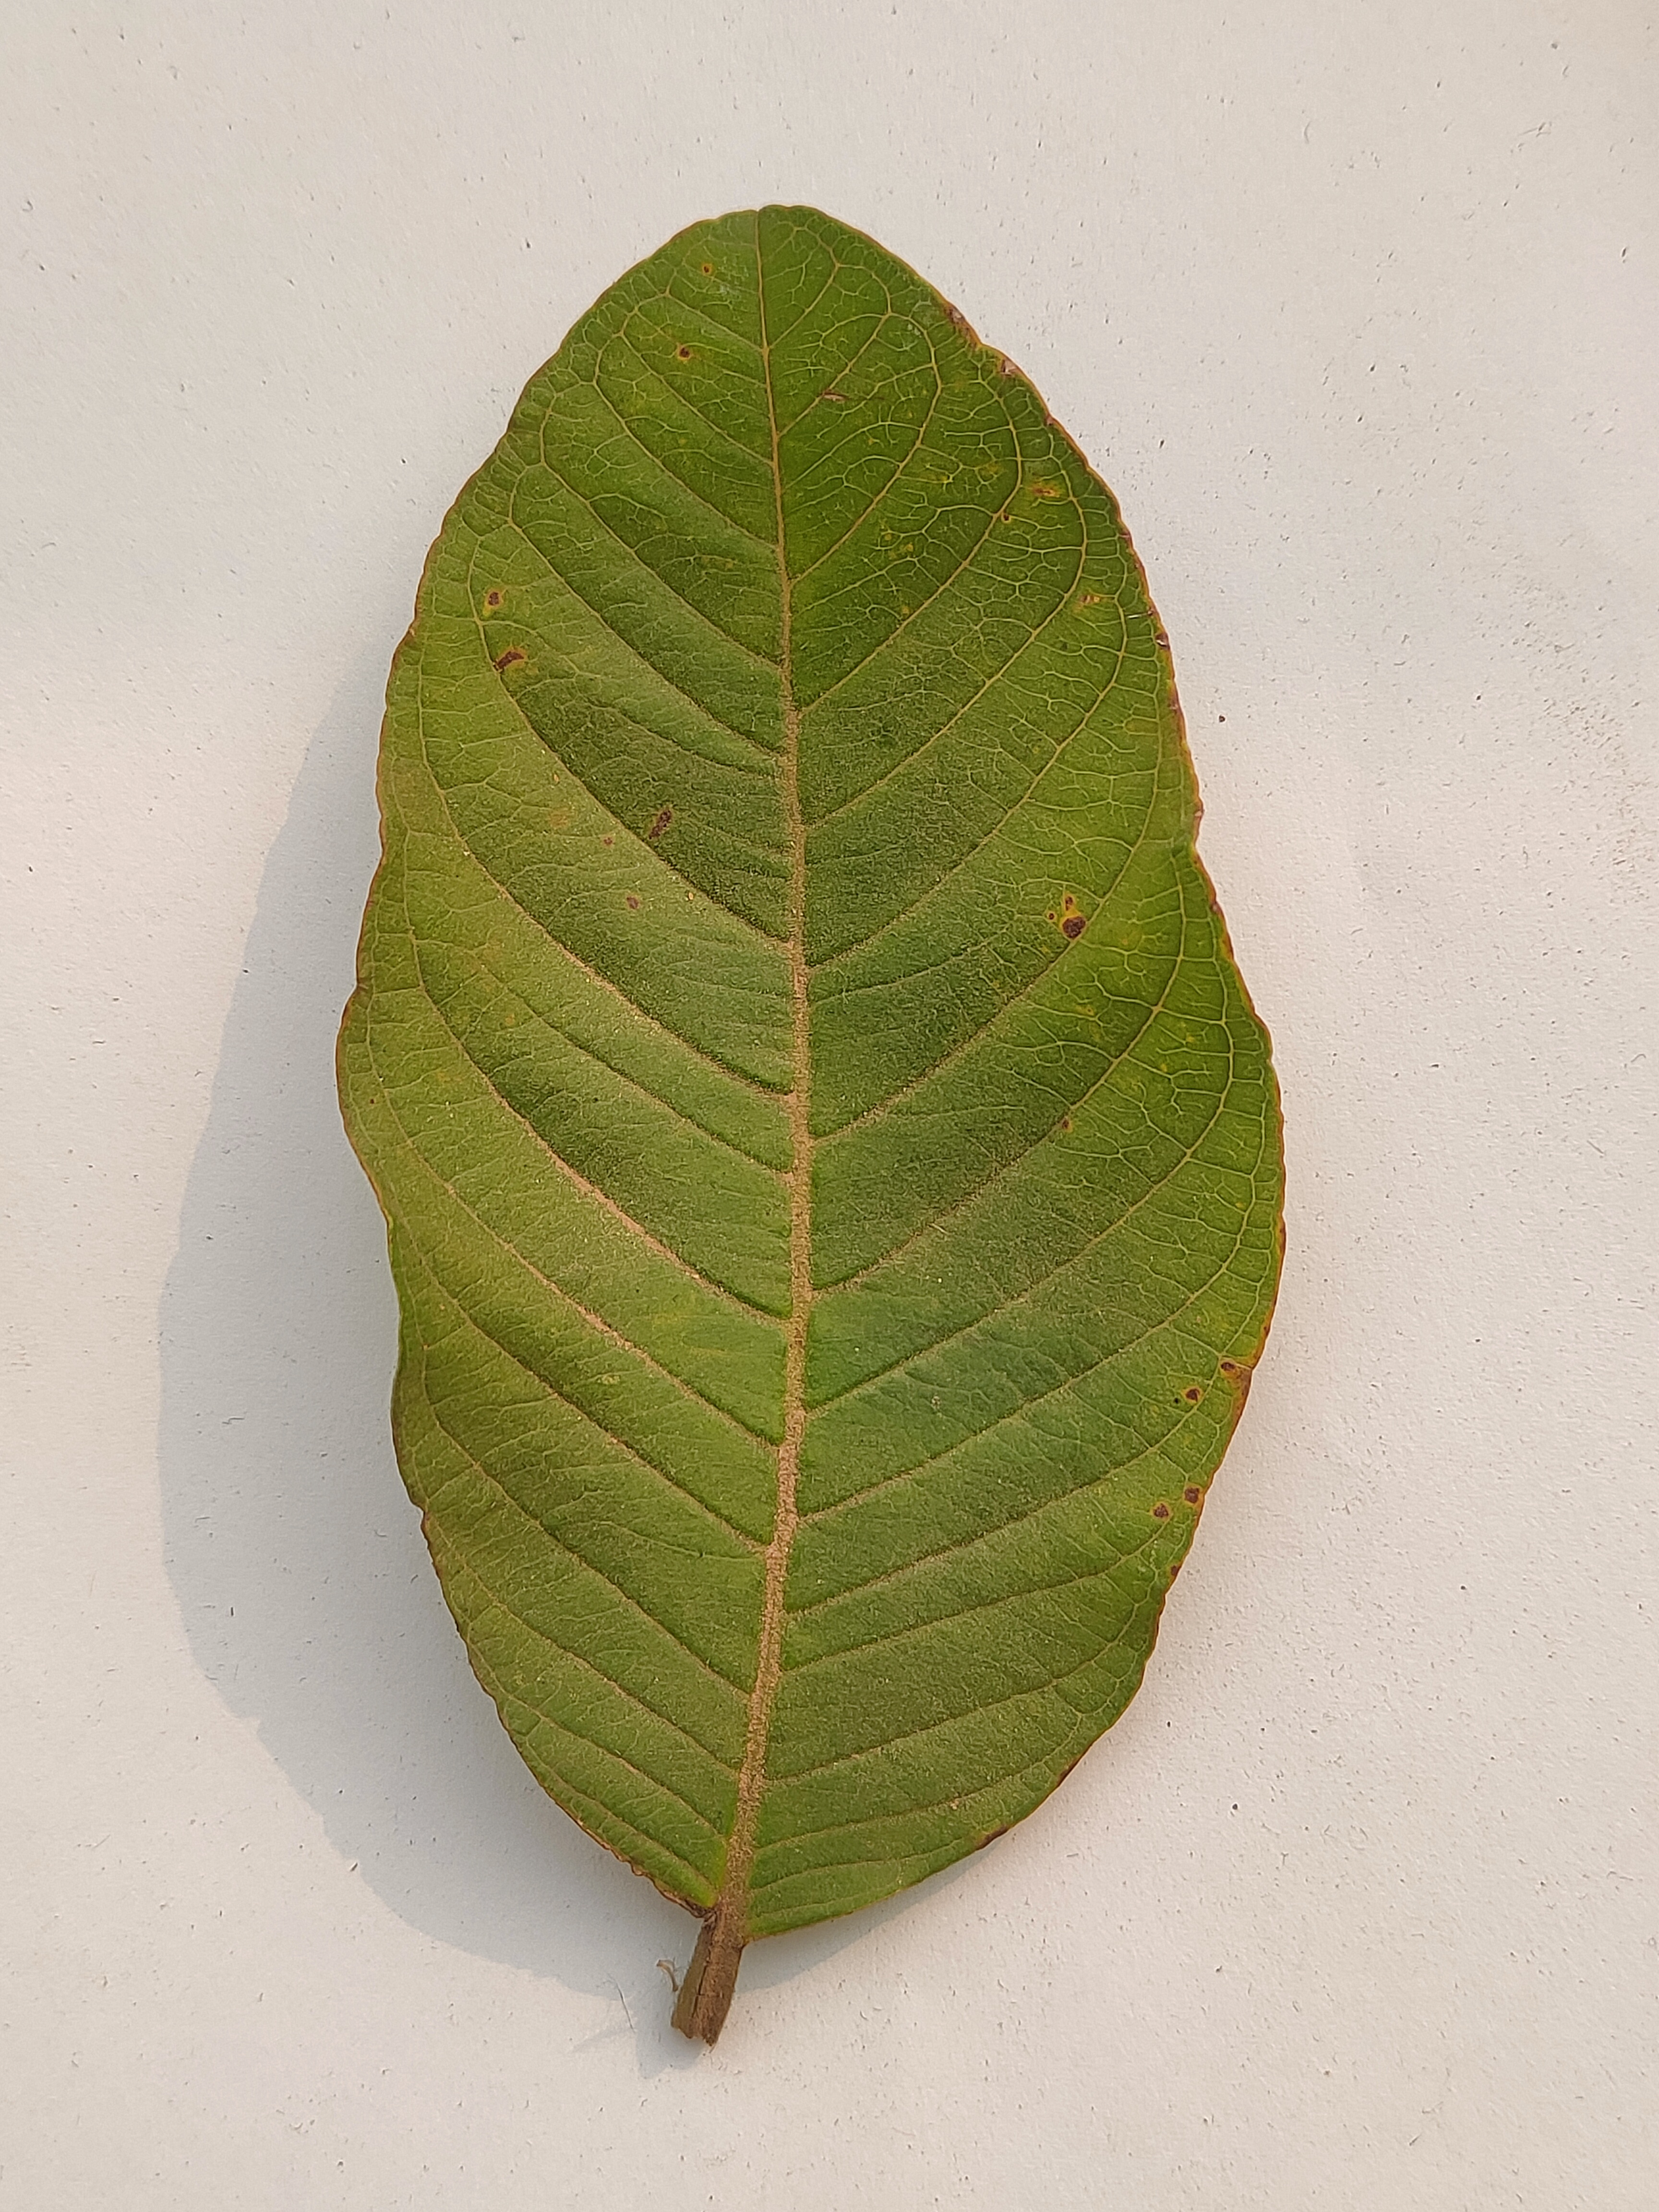
Leaf variety: Guava